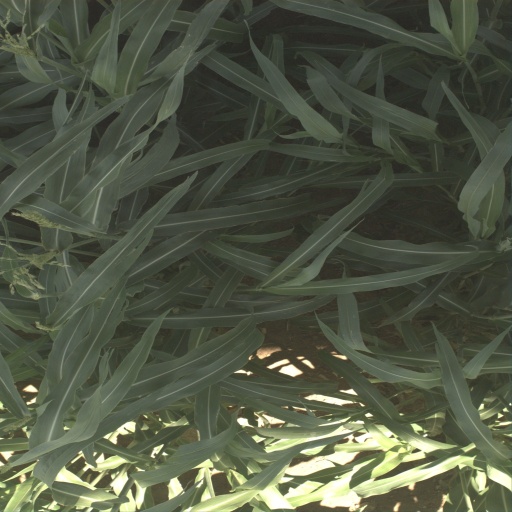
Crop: sorghum